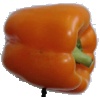
Label: orange_pepper